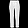
Label: Trouser